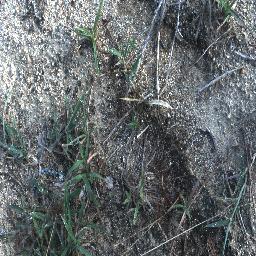
Label: negative